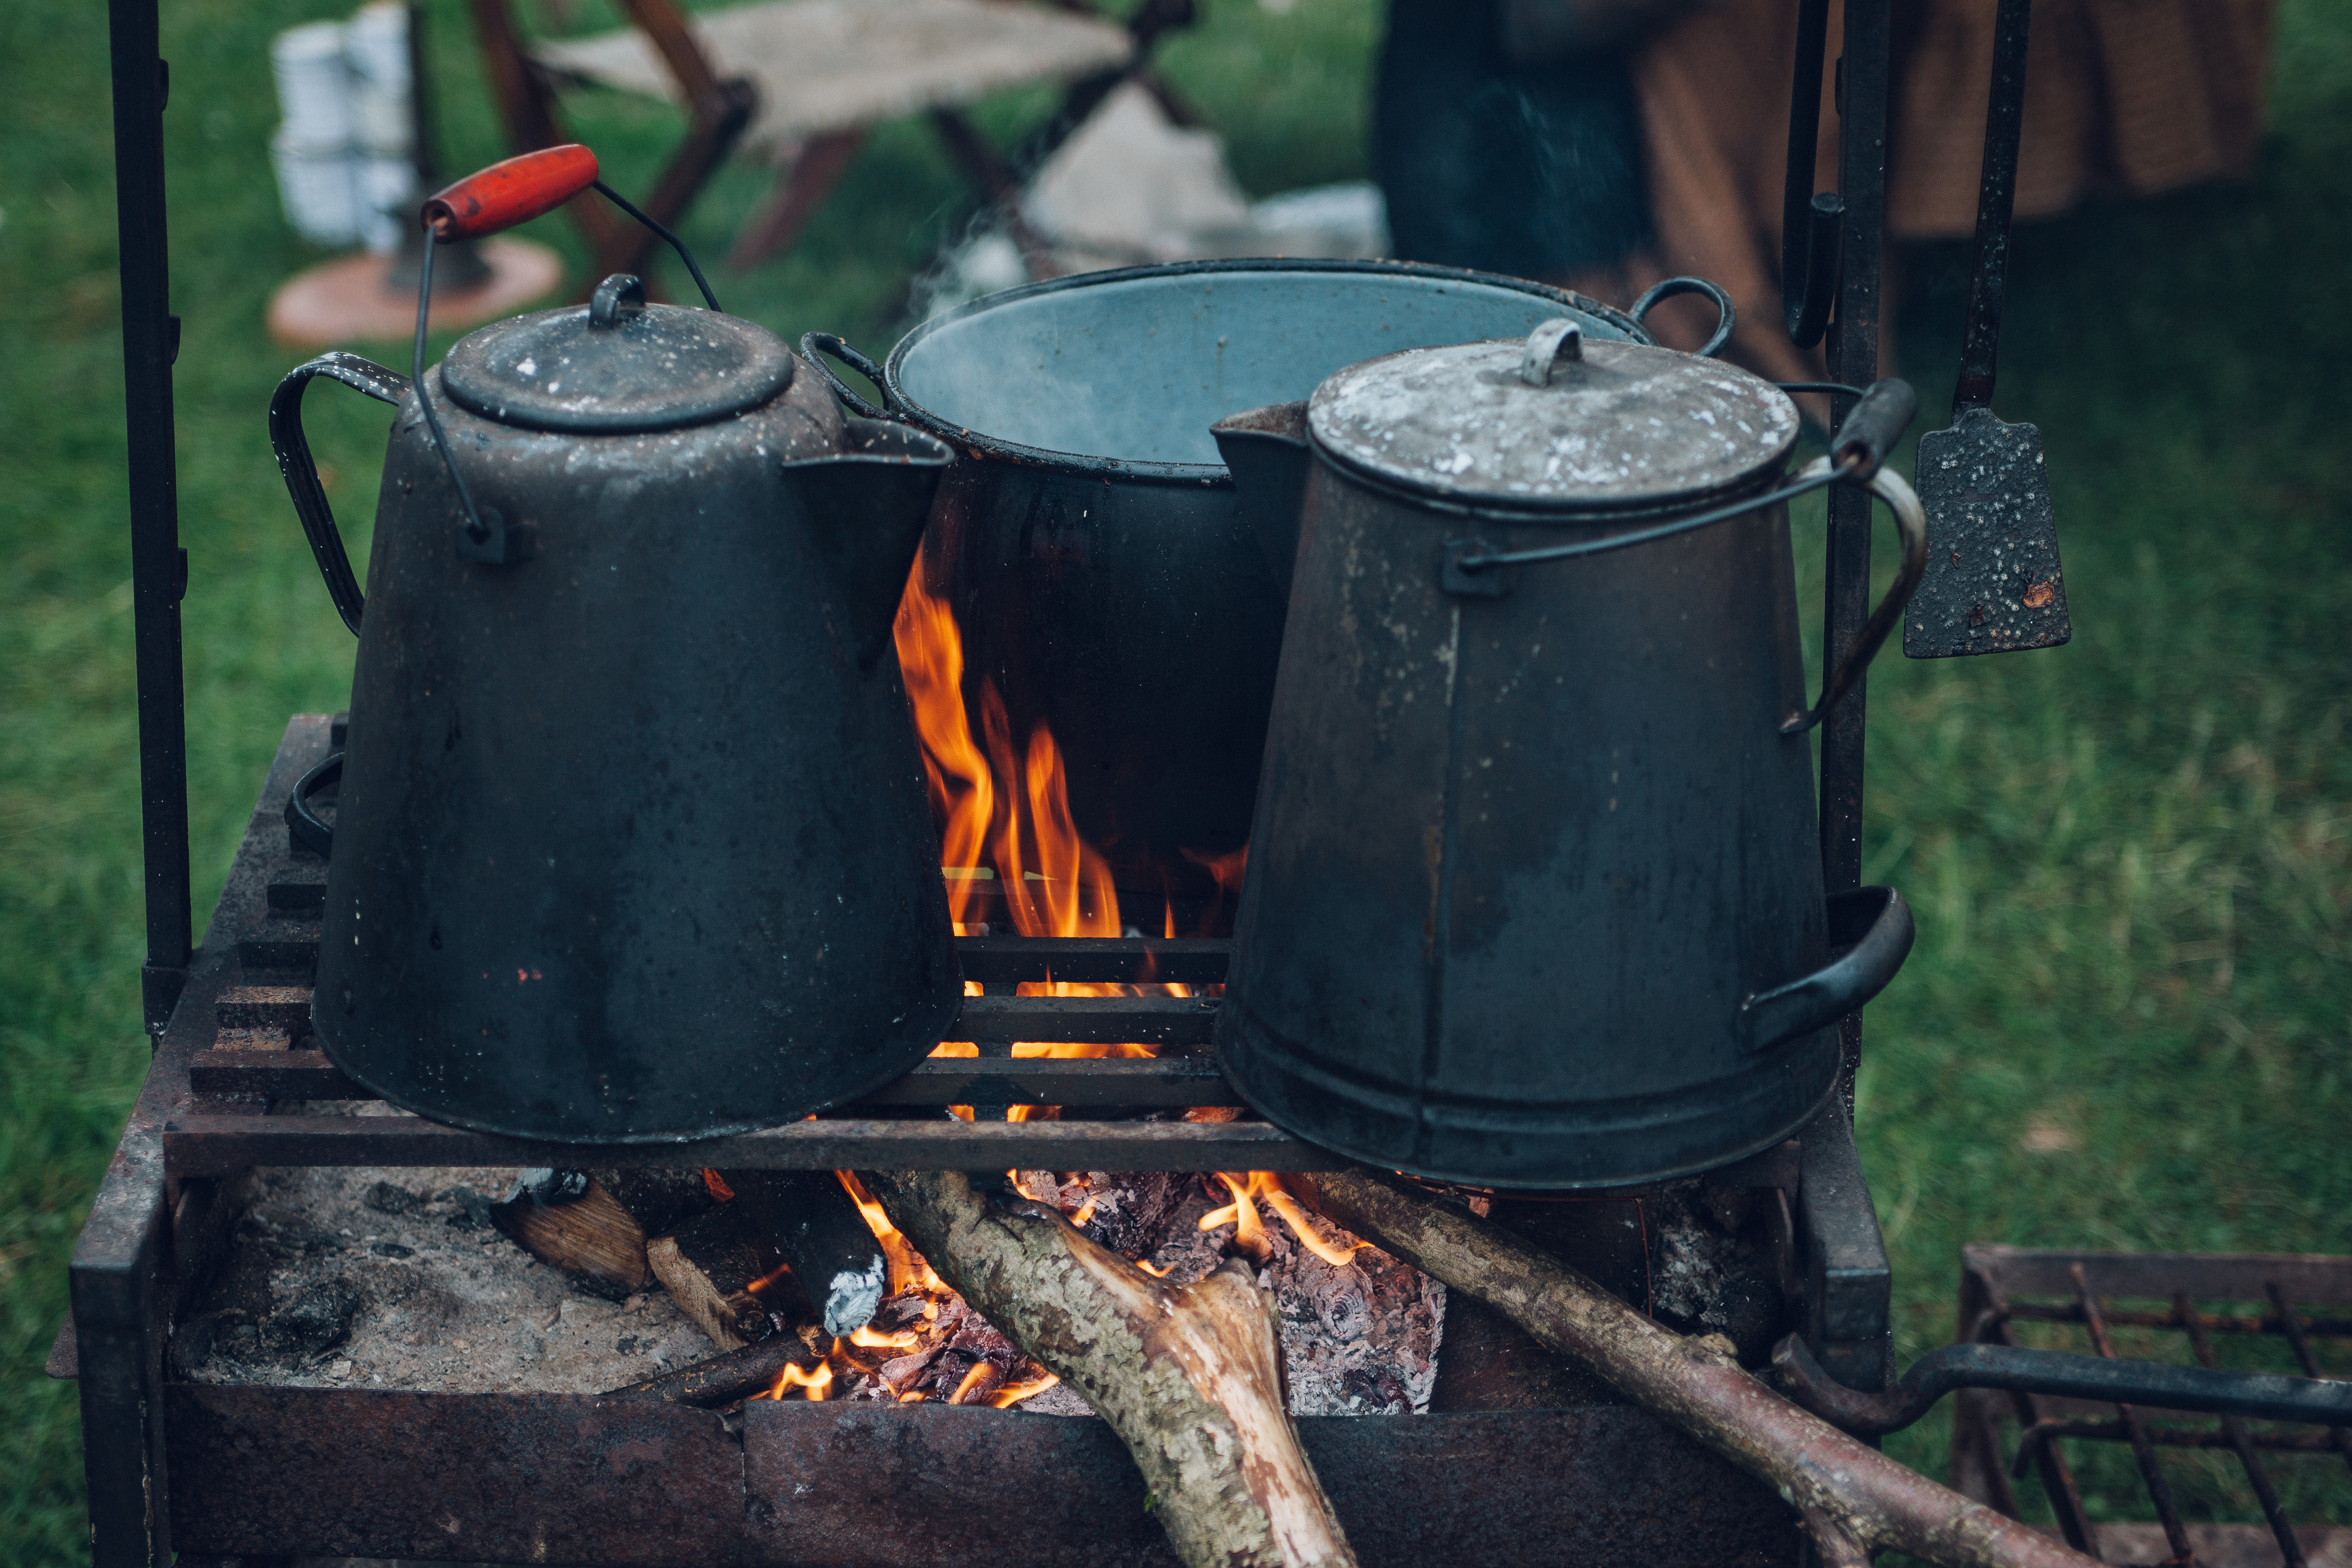
vintage, pot, cooking, fire, stove, man made object